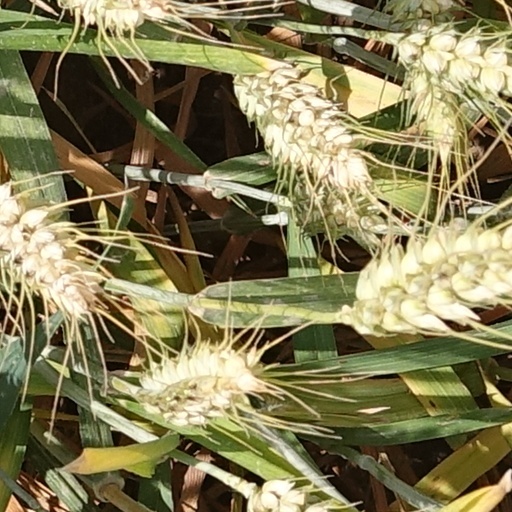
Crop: wheat